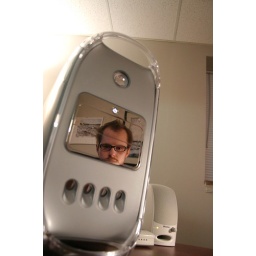
work machine standing tall in the corner of my desk